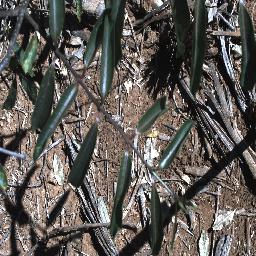
Label: rubber_vine